United States men's national soccer team

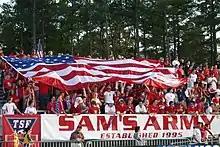
U.S. soccer fans, dressed in red, cheer in bleachers as they hold a large U.S. flag over themselves at a soccer match.

An influx of new young talent playing for top European clubs, widely described as America's golden generation, entered the national team in the late 2010s and early 2020s, including Christian Pulisic, Weston McKennie, Tyler Adams, Timothy Weah, Sergiño Dest, and Gio Reyna. This new group won the inaugural CONCACAF Nations League in 2021 with a 3–2 victory against Mexico in the final. A different roster won the Gold Cup against Mexico later that summer, contributing to a record for wins in a calendar year, with 17 wins, three ties, and two losses in 2021.